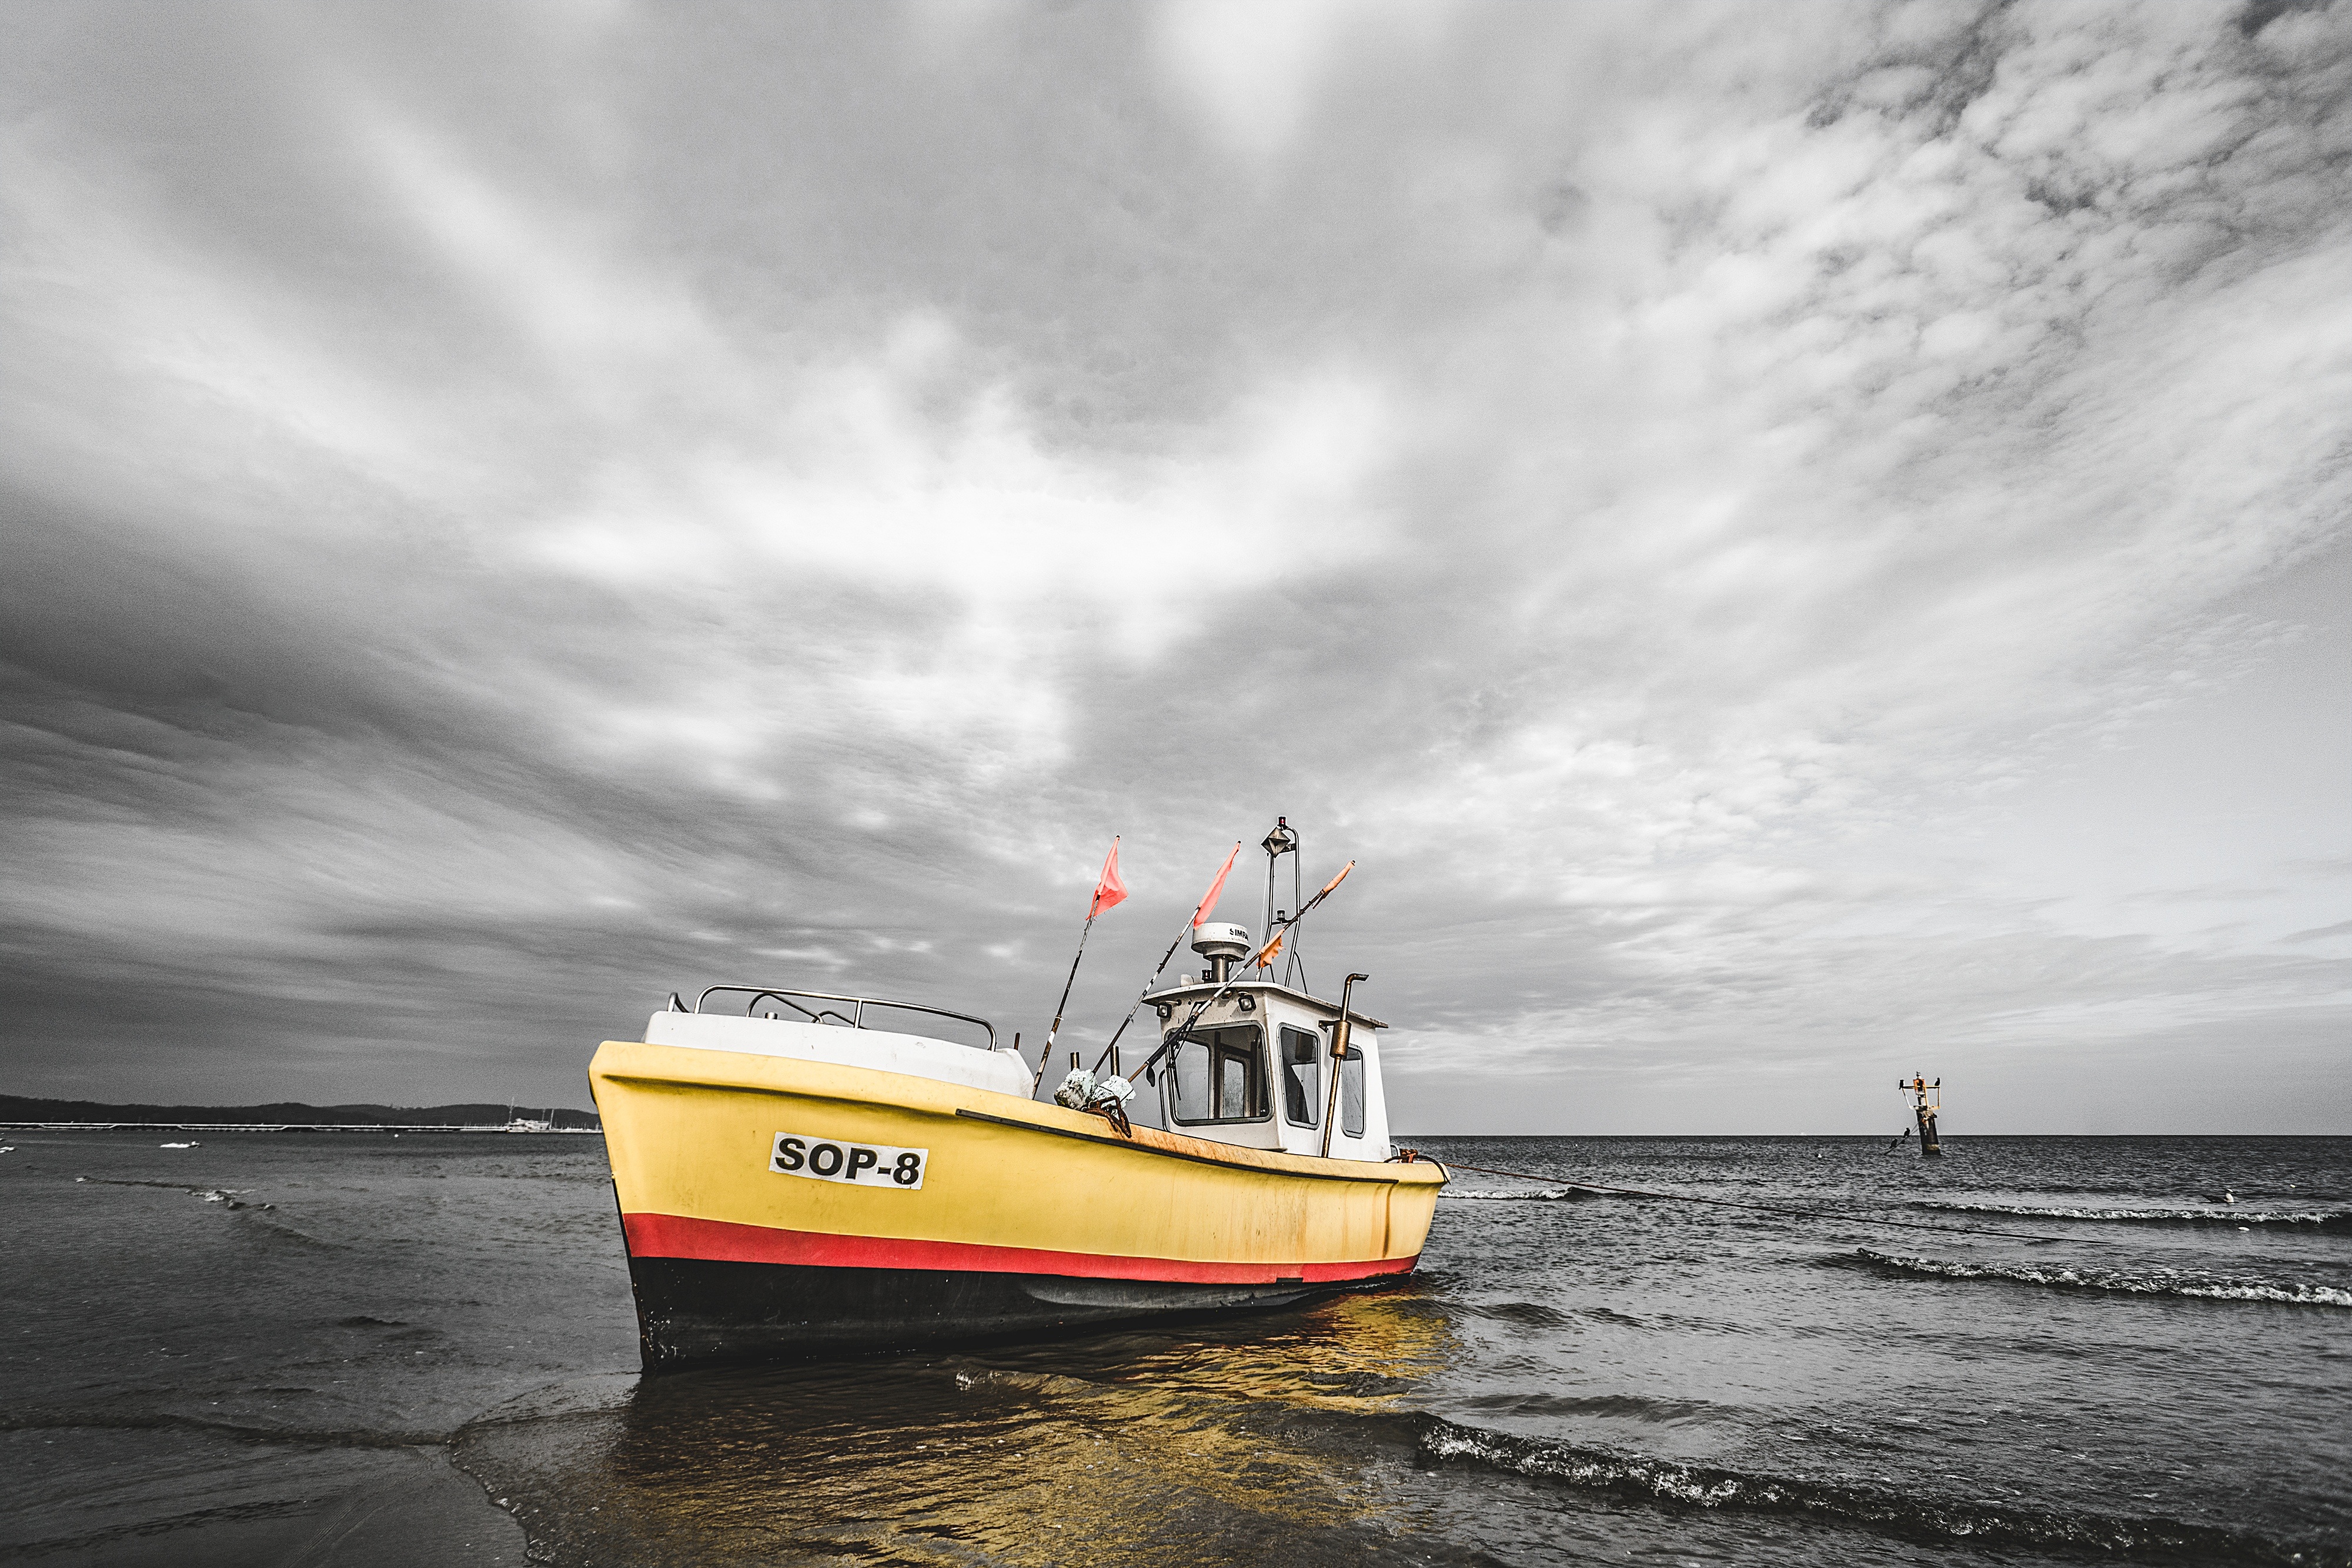
beach, landscape, sea, coast, water, nature, sand, ocean, light, cloud, sky, white, boat, fall, shore, coastal, seaside, europe, red, vessel, vehicle, scenic, fishing, autumn, scenery, weather, black, yellow, tourism, seashore, clouds, wooden, poland, marine, dramatic, baltic, watercraft, polish, fishery, nobody, fishing vessel, fish boat